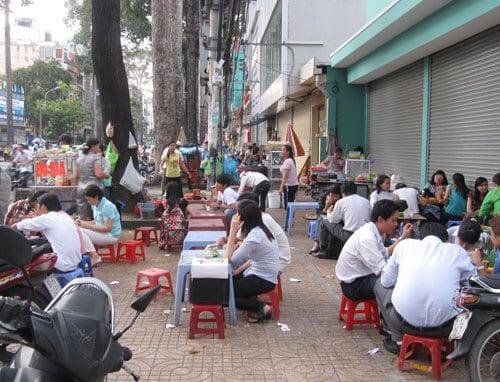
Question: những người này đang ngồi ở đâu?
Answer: ở trong một hàng quán bán đồ ăn ở vỉa hè